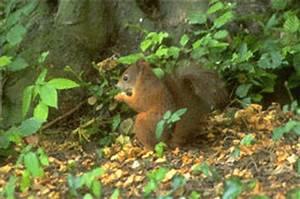
Label: squirrel